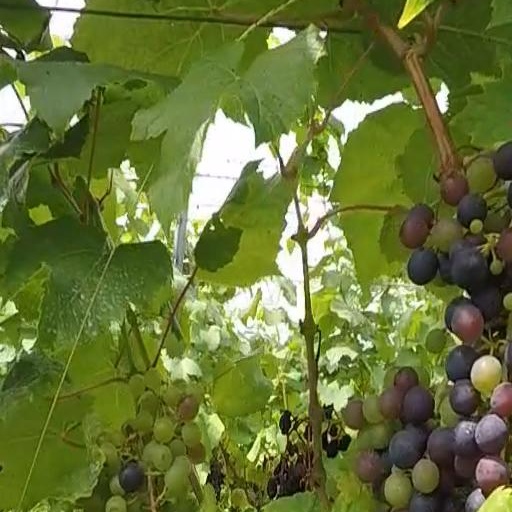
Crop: grape